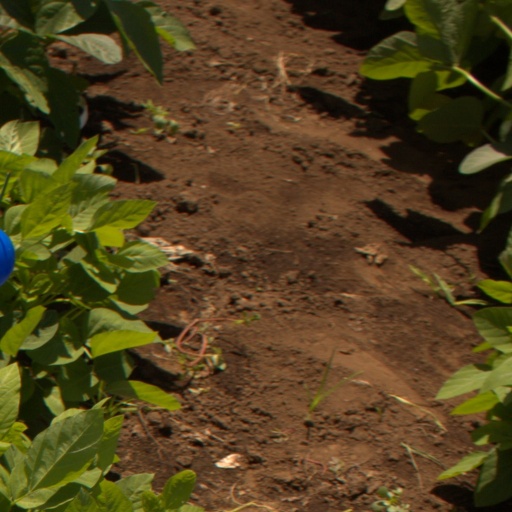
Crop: soybean